Floods in the United States (2000–present)

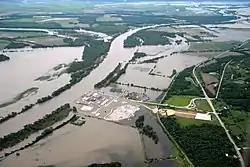
Corps of Engineers photo of June 16, 2011, showing the Fort Calhoun nuclear power plant surrounded by flood water

The 2011 Missouri River floods was a flooding event on the Missouri River in the United States, in May and June that year. The flooding was triggered by record snowfall in the Rocky Mountains of Montana and Wyoming along with near-record spring rainfall in central and eastern Montana. All six major dams along the Missouri River released record amounts of water to prevent overflow which led to flooding threatening several towns and cities along the river from Montana to Missouri; in particular Bismarck, North Dakota; Pierre, South Dakota; Dakota Dunes, South Dakota; South Sioux City, Nebraska, Sioux City, Iowa; Omaha, Nebraska; Council Bluffs, Iowa; Kansas City, Missouri; Jefferson City, Missouri, as well as putting many smaller towns at risk. According to the National Weather Service, in the second half of the month of May 2011, almost a year's worth of rain fell over the upper Missouri River basin. Extremely heavy rainfall in conjunction with an estimated 212 percent of normal snowpack in the Rocky Mountains contributed to this flooding event.